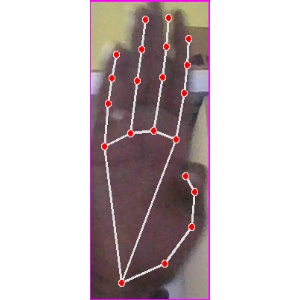
अक्षर: झ